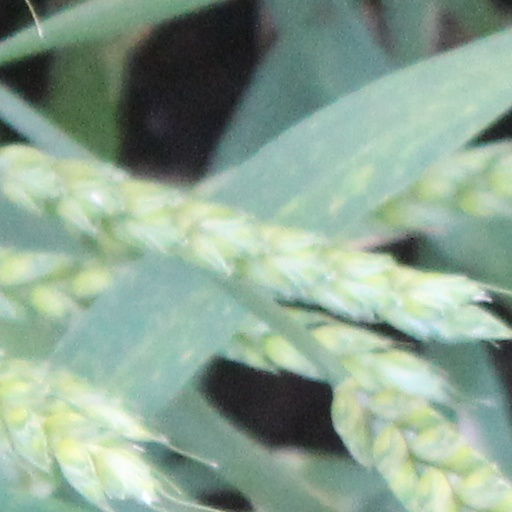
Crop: wheat